Jericho

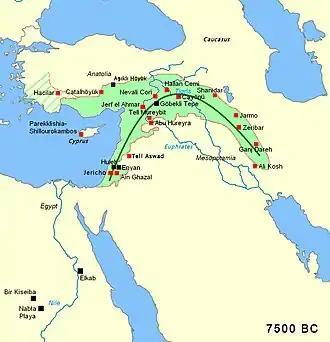
Area of the Fertile Crescent, , with main sites. Jericho was a foremost site of the Pre-Pottery Neolithic period. The area of Mesopotamia proper was not yet settled by humans.

The Pre-Sultan ( – 7370 BCE) is sometimes called Sultanian. The site is a settlement surrounded by a massive stone wall over high and wide at the base, inside of which stood a stone tower, over high, containing an internal staircase with 22 stone steps and placed in the centre of the west side of the tell. This tower and the even older ones excavated at Tell Qaramel in Syria are the oldest towers ever to be discovered. The wall of Jericho may have served as a defence against flood-water, with the tower used for ceremonial purposes. The wall and tower were built during the Pre-Pottery Neolithic A (PPNA) period around 8000 BCE. For the tower, carbon dates published in 1981 and 1983 indicate that it was built around 8300 BCE and stayed in use until . The wall and tower would have taken a hundred men more than a hundred days to construct, thus suggesting some kind of social organization. The town contained round mud-brick houses, yet no street planning. The identity and number of the inhabitants of Jericho during the PPNA period is still under debate, with estimates going as high as 2,000–3,000, and as low as 200–300. It is known that this population had domesticated emmer wheat, barley and pulses and hunted wild animals.